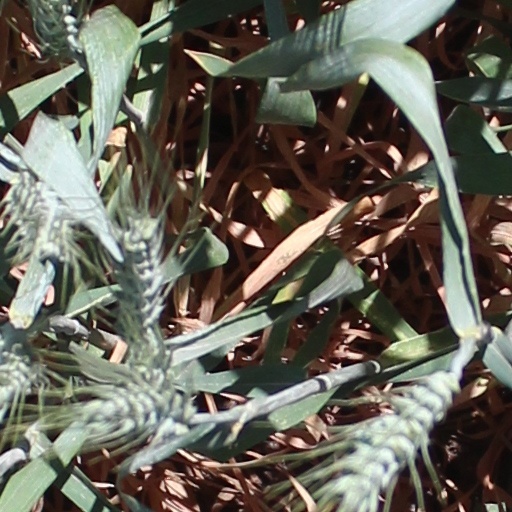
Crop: wheat